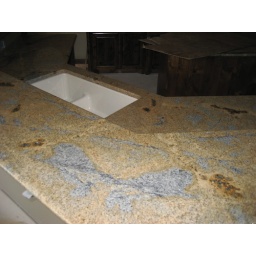
We loved the colors in these slabs; golden colors, gray for the stainless steel appliances and brown for the cabinets